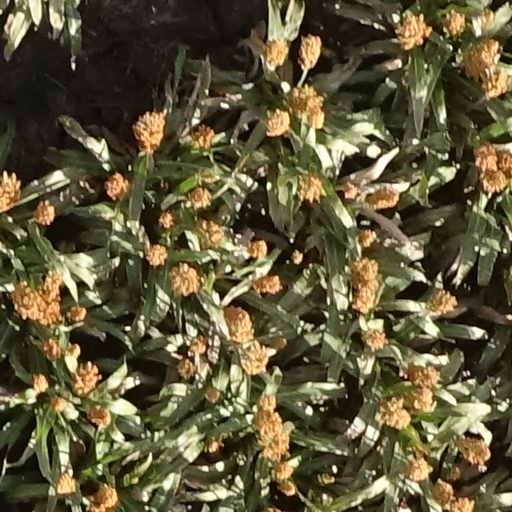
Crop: sorghum